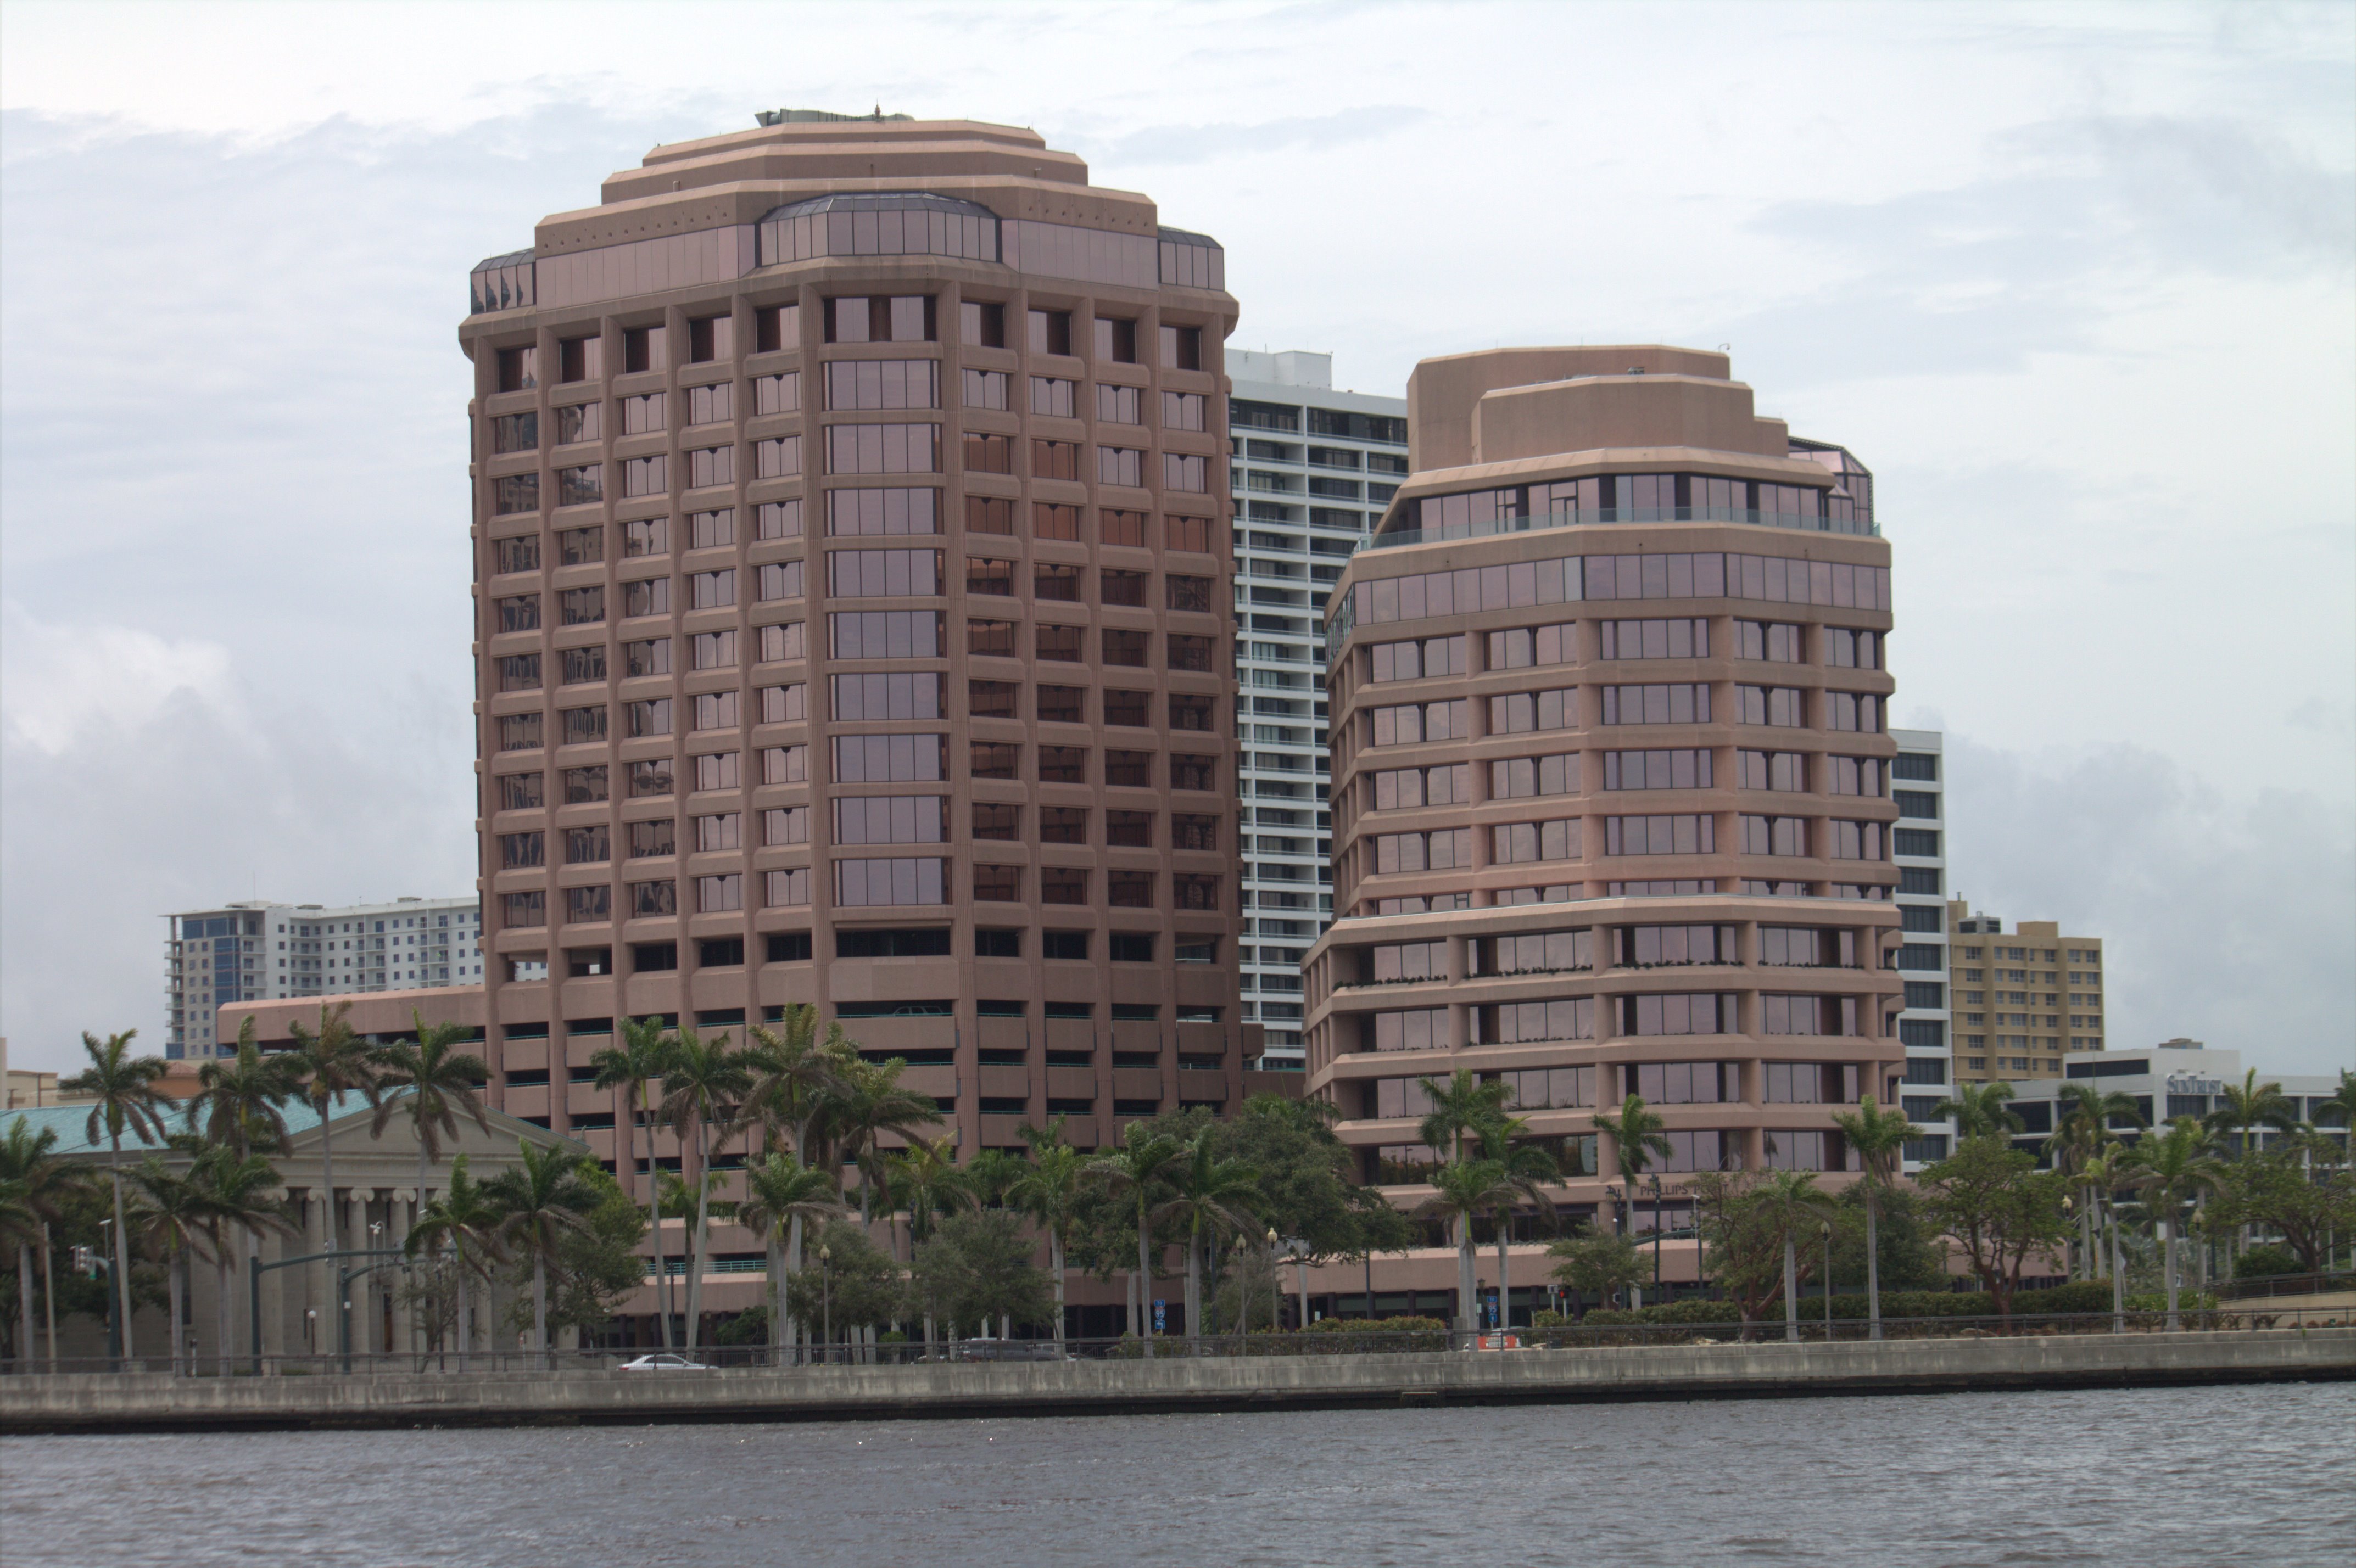
fort lauderdale, marine, ICW, waterway, boating, yacht, condominium, tower block, metropolitan area, city, building, residential area, architecture, human settlement, urban area, landmark, skyscraper, water, real estate, mixed use, apartment, downtown, commercial building, sky, neighbourhood, corporate headquarters, tower, facade, tree, metropolis, river, headquarters, skyline, suburb, urban design, house, estate